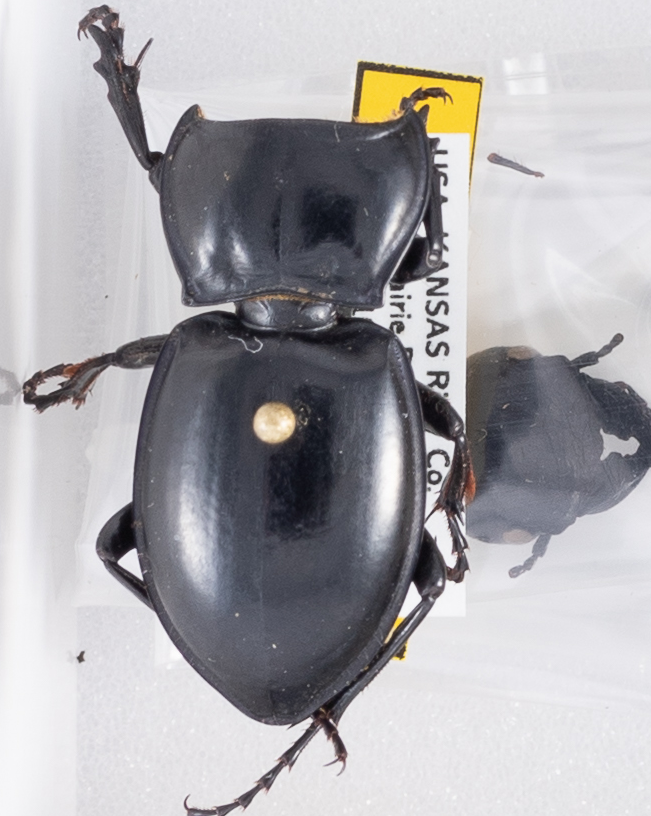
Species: Pasimachus californicus
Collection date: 2020-08-10
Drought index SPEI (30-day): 0.992
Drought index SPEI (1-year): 0.746
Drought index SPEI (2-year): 2.09